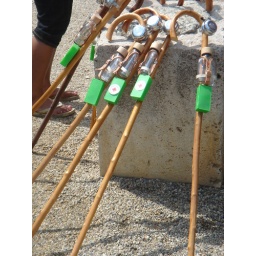
amazing cane, with built in bell, wine bottle and medecine box !!! i want one